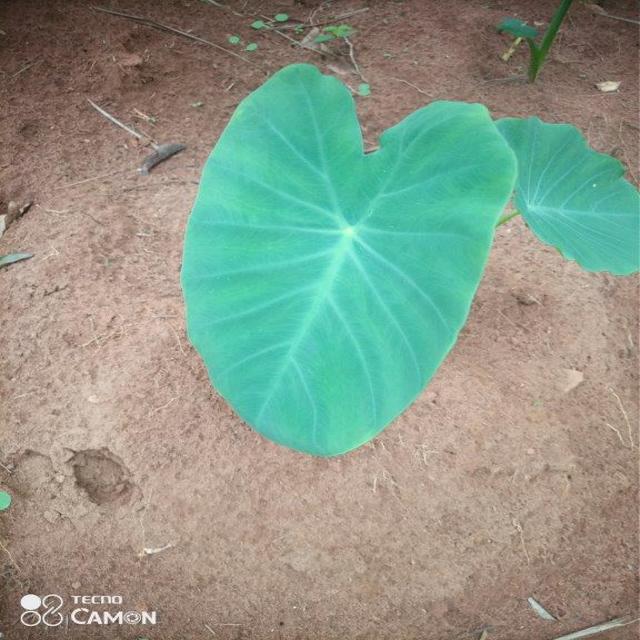
Label: Healthy